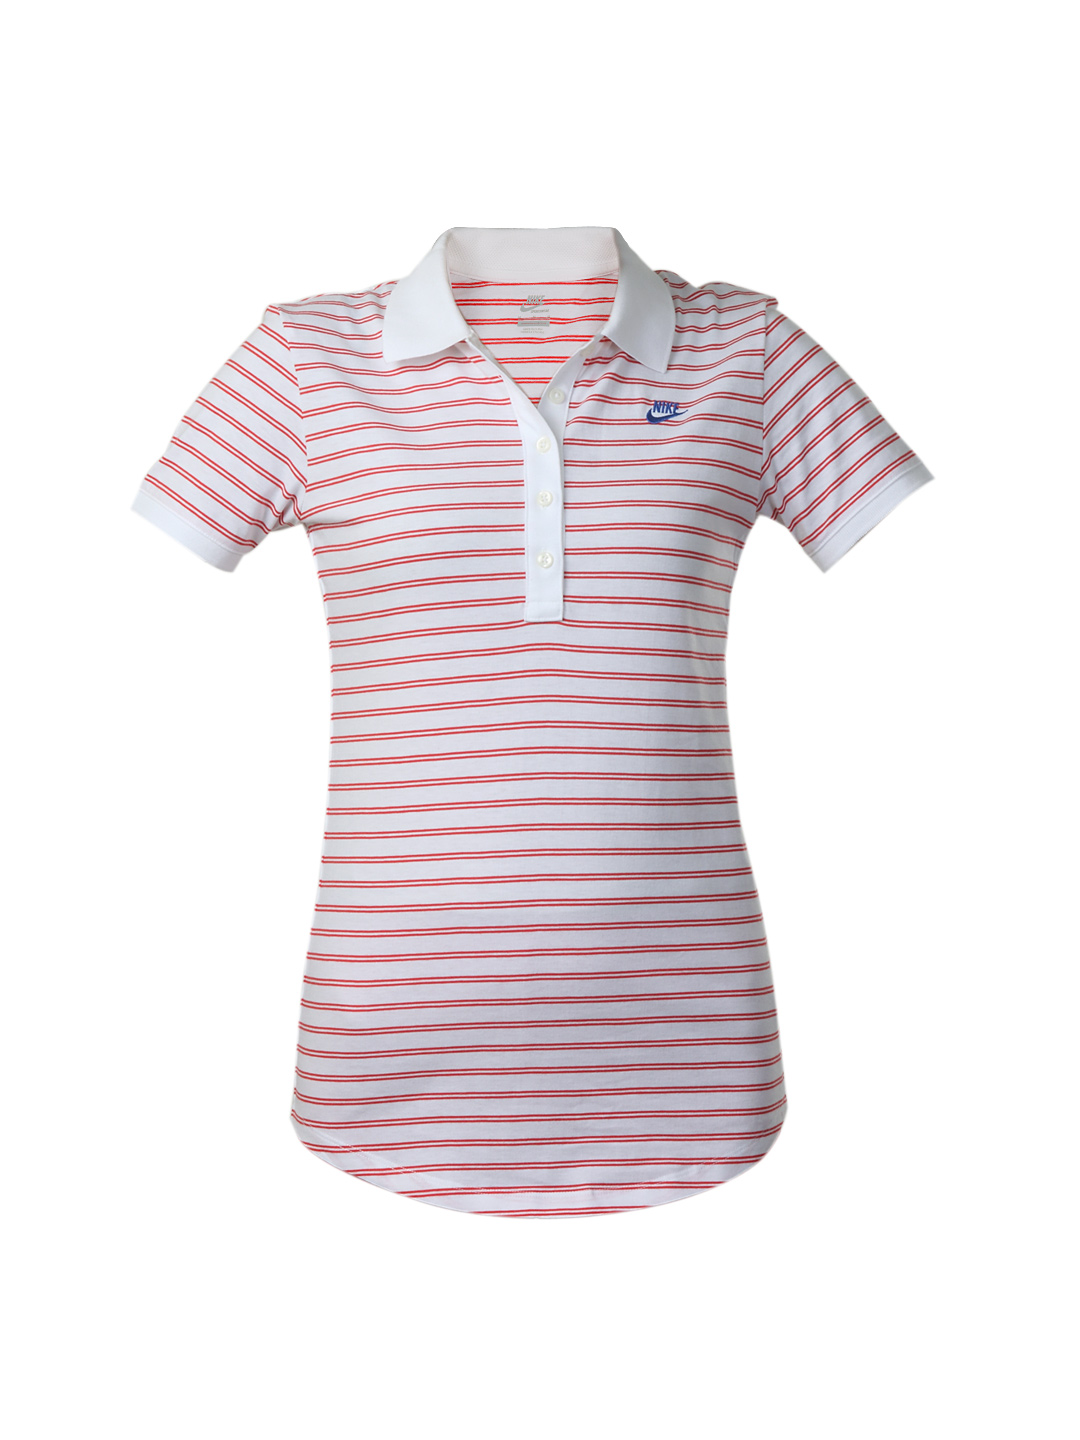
Nike Women White & Red Striped T-shirt
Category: Apparel / Topwear / Tshirts
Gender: Women
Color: White
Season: Summer 2012
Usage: Casual